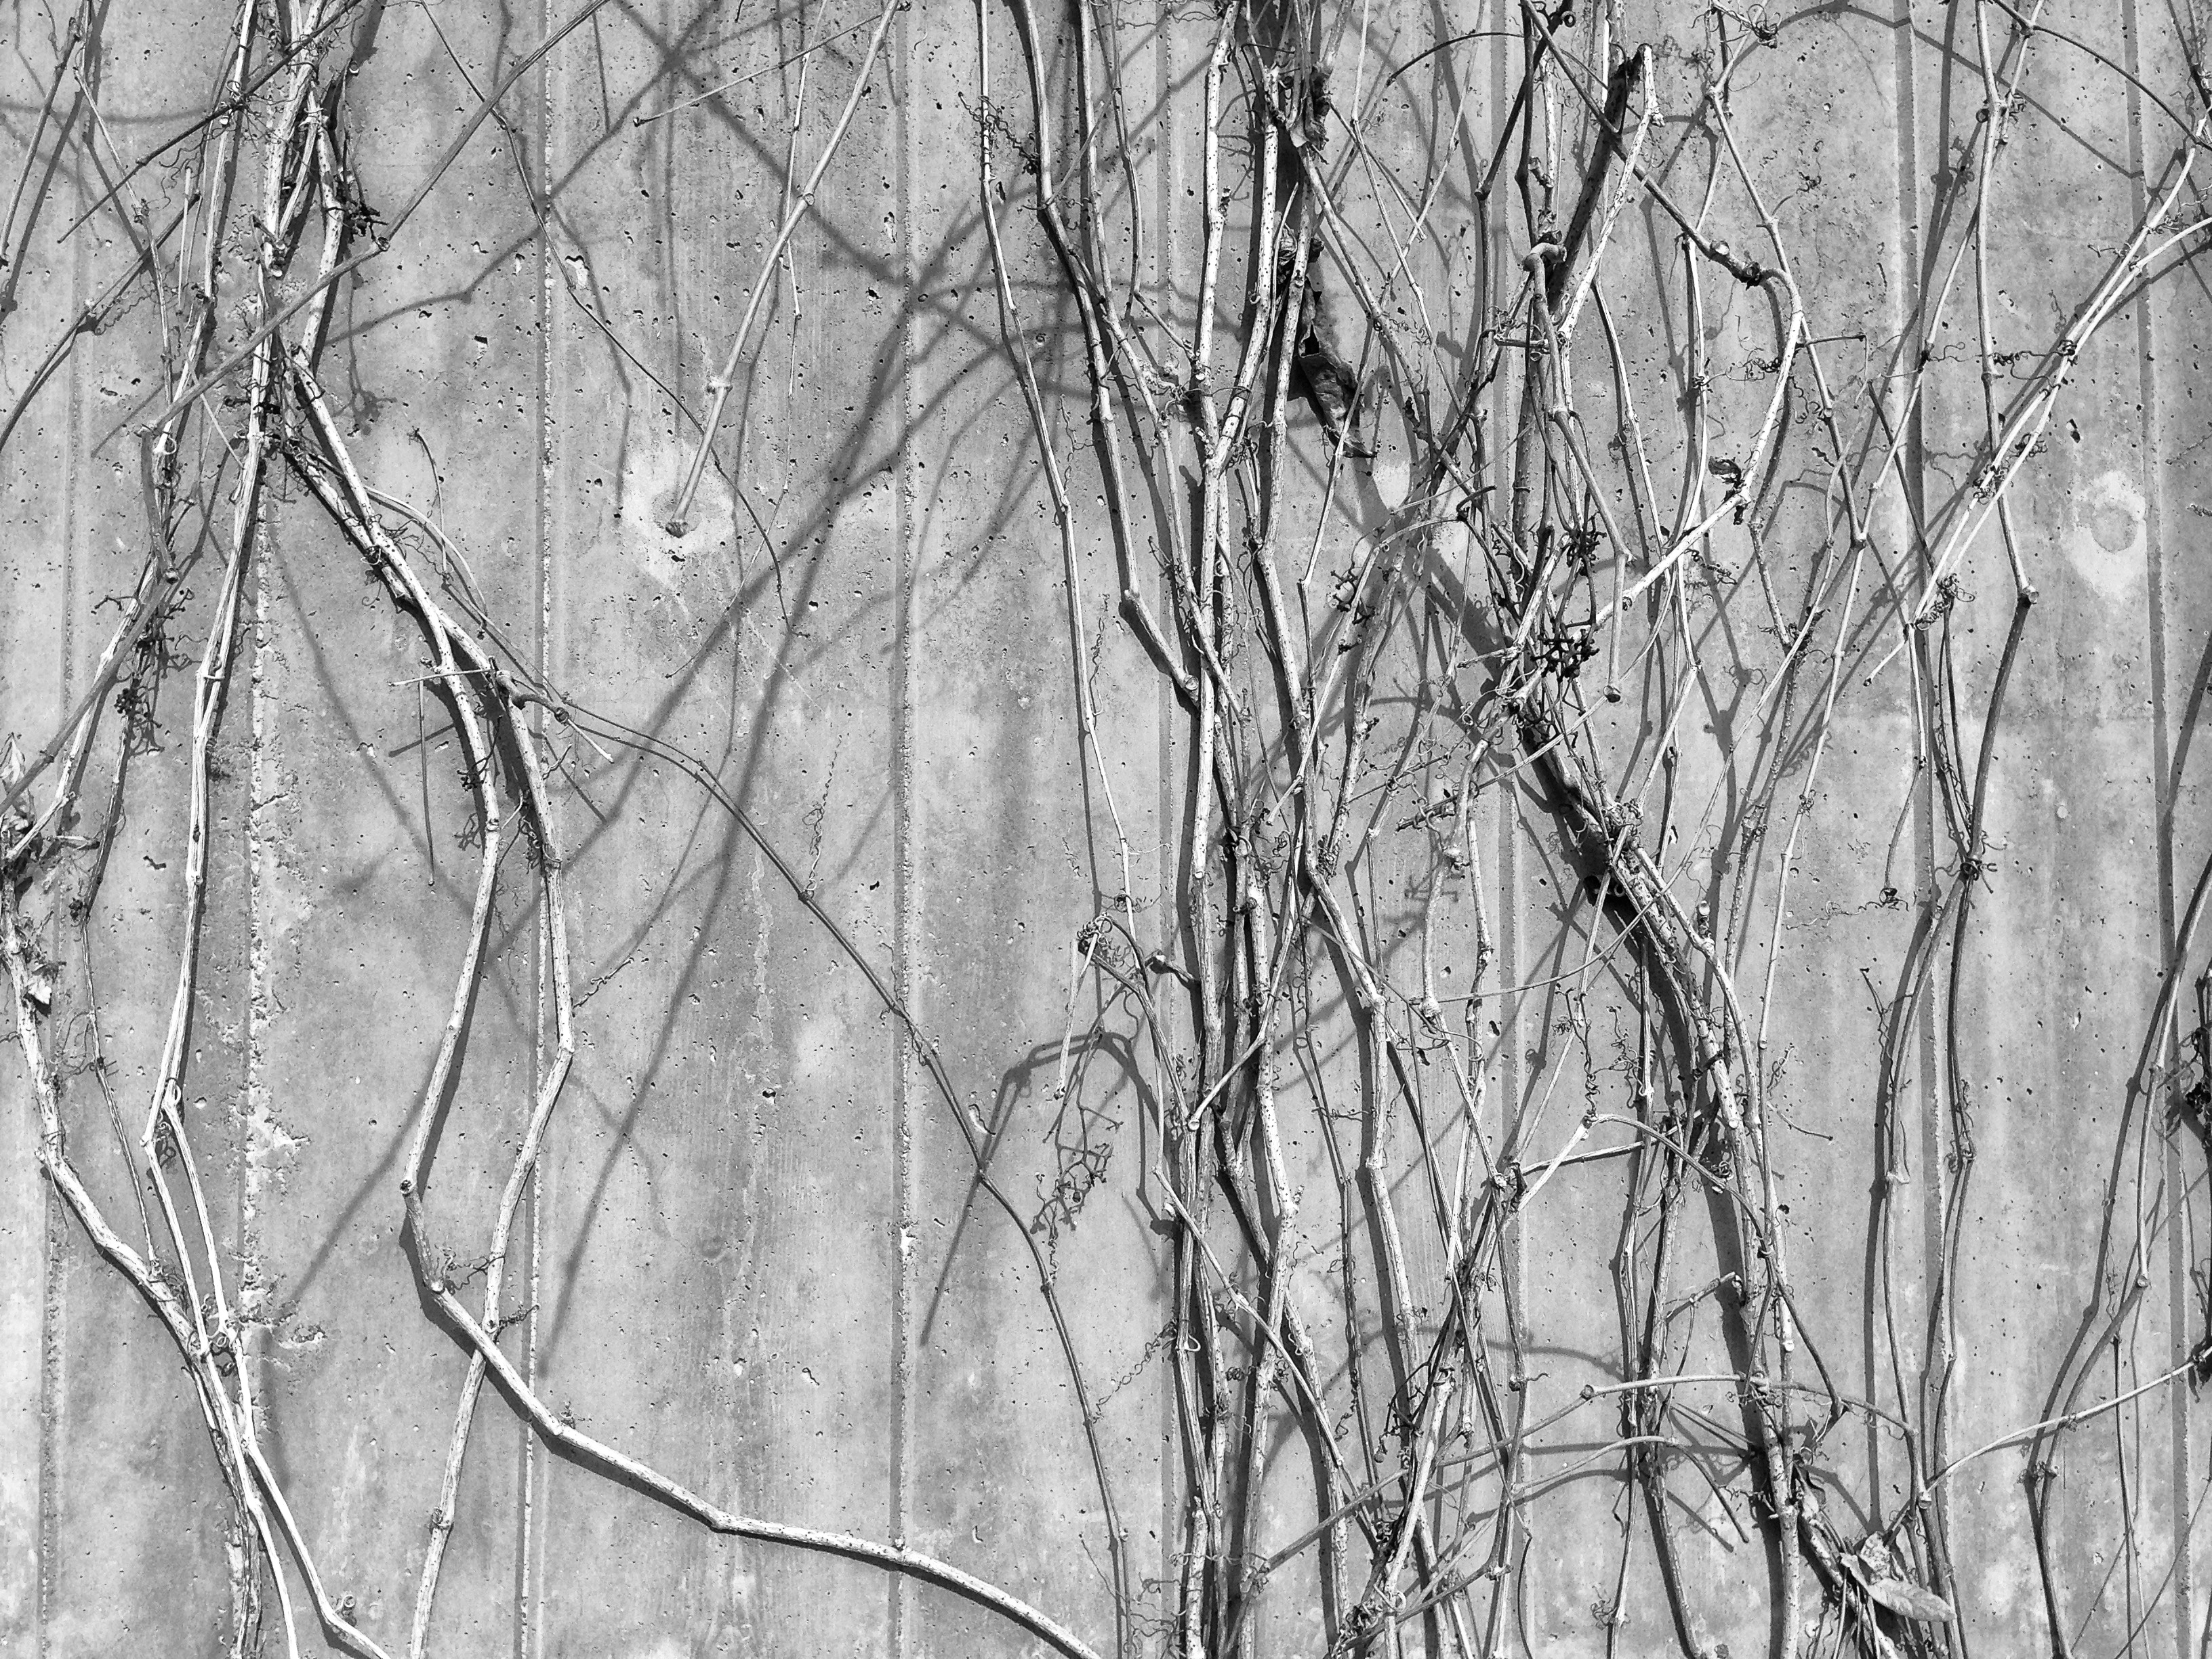
tree, forest, branch, snow, winter, black and white, plant, wood, leaf, frost, trunk, birch, weather, monochrome, season, twig, bw, woodland, habitat, monochrome photography, atmospheric phenomenon, plant stem, woody plant